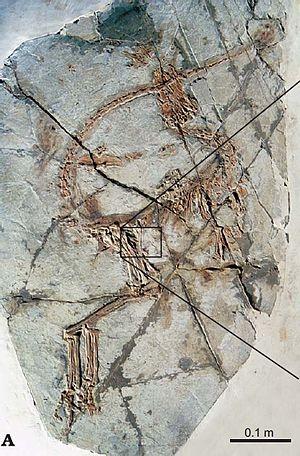
Sinosauropteryx est un genre éteint de petits dinosaures à plumes du biote de Jehol, qui vivait en Chine durant le Crétacé inférieur, de 130 à 125 Ma.
Sinobaatar est un genre éteint de petits mammifères ayant vécu au cours du Crétacé inférieur de Liaoning en Chine.